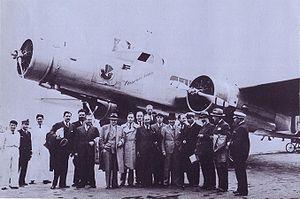
Max Hymans, rapporteur de la Commission de l'air de la Chambre des Députés à l'escale de Vienne et en partance pour Moscou devant un Dewoitine D 338, le pilote étant Paul Codos, à l'extrême gauche sur la photo.
Max Hymans est un homme politique français, né le 2 mars 1900 à Paris et mort le 7 mars 1961 à Saint-Cloud. Il a été élu député et a occupé plusieurs postes ministériels avant 1940. Il fut membre de la Résistance pendant la guerre puis président d'Air France de 1948 à 1961.
Les Constructions aéronautiques Émile Dewoitine, devenue Société française aéronautique, étaient une société française de construction d'avions fondée par Émile Dewoitine à Toulouse en octobre 1920.
Le Dewoitine D.338 est un avion de ligne français basé sur le Dewoitine D.332. Au total, 31 appareils sont sortis d'usine, aux couleurs d'Air France, pour relier Paris à Cannes, Damas, Hanoï, Dakar, Hong Kong et Nice.